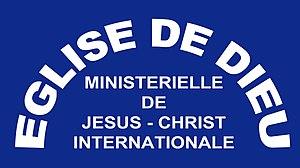
L'Église de Dieu Ministérielle de Jésus-Christ Internationale est une dénomination chrétienne évangélique charismatique, basée à Bogota, Colombie. Son dirigeant est la pasteur Maria Luisa Piraquive, et le pasteur général est le sénateur colombien Carlos Alberto Baena.